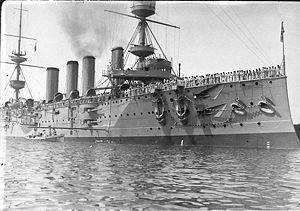
La classe Powerful est la troisième classe de croiseurs protégés de 1ᵉ classe, construite par la Royal Navy à la fin du XIXᵉ siècle.
Le croiseur de bataille est un type de navire de guerre apparu au début du XXᵉ siècle. Ses caractéristiques sont semblables à celles du cuirassé pour le déplacement, le calibre de l'artillerie principale, l'effectif de l'équipage, le rayon d'action, mais sa vitesse est nettement supérieure, dépassant aussi celle des plus grands croiseurs de l'époque, grâce à des dimensions de coque et un appareil propulsif plus puissant. Ce poids supplémentaire est compensé, sur les navires de conception britannique, par un blindage plus léger, et cette moindre protection constitue la principale restriction à l'emploi de ce type de navire ainsi que le montrent les principaux combats auxquels ils participent pendant la Première Guerre mondiale.